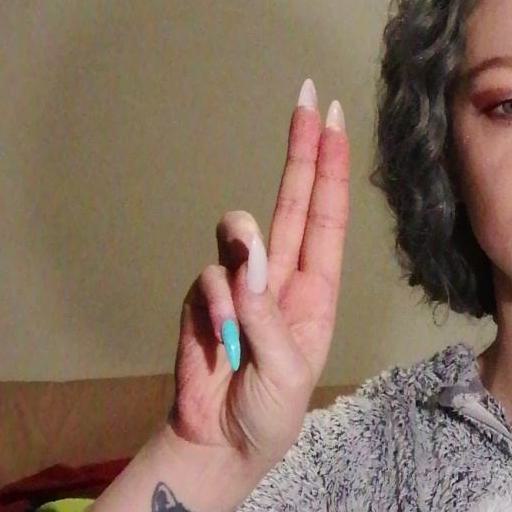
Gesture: two_up